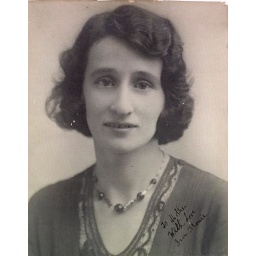
Flo (1913-2005) A wonderful needlewoman, who bears an uncanny resemblance to the woman at the machine in my class block.